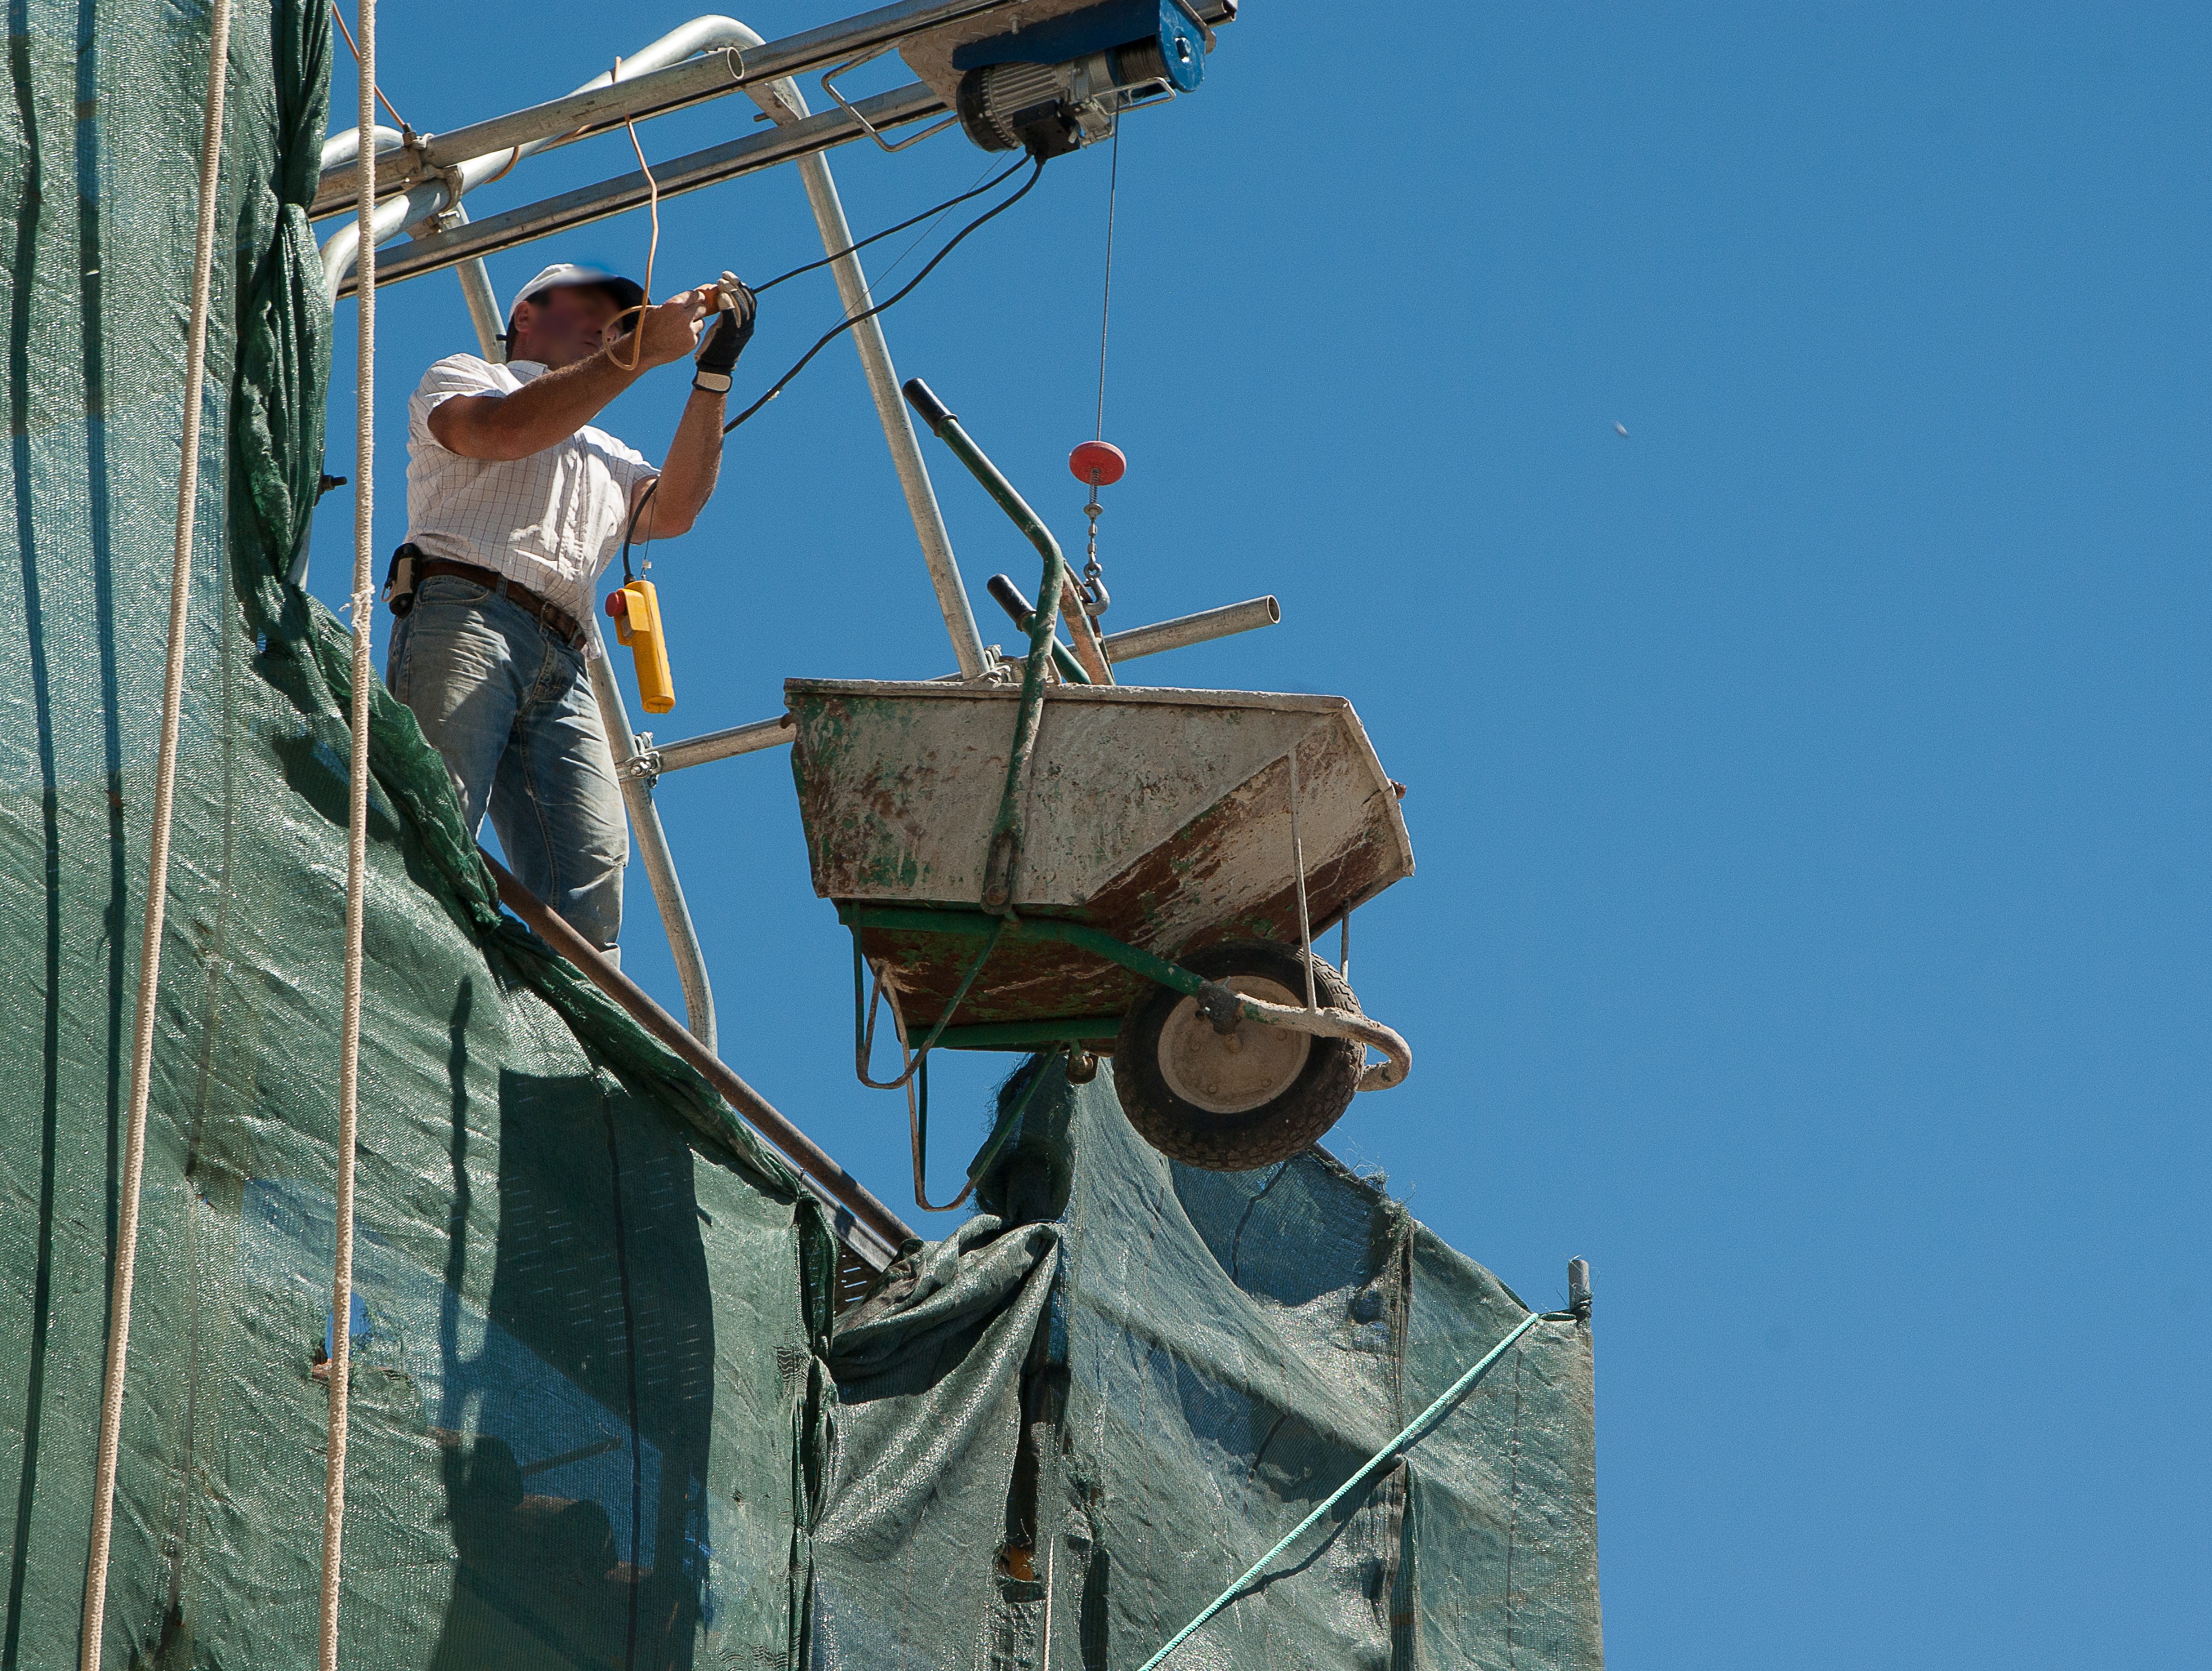
wind, building, vehicle, mast, blue, construction site, worker, scaffolding, wheelbarrow, macon